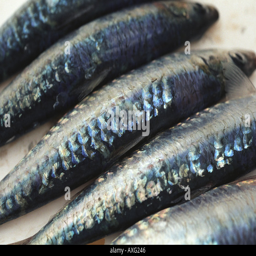
sardines on the deck of a fishing boat